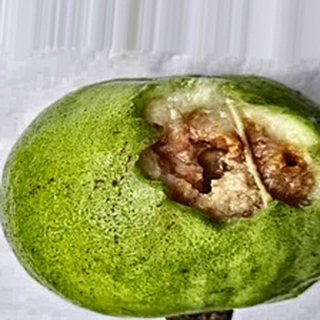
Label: guava_fruit_fly